Nazi persecution of the Catholic Church in Germany

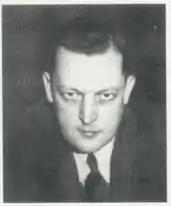
Adalbert Probst, national director of the Catholic Youth Sports Association, murdered in the Night of the Long Knives

Hitler moved quickly to eliminate Political Catholicism. The Nazis arrested thousands of members of the German Centre Party. The Catholic Bavarian People's Party government had been overthrown by a Nazi coup on 9 March 1933. Two thousand functionaries of the Party were rounded up by police in late June, and it, along with the national Centre Party, was dissolved in early July. The dissolution left modern Germany without a Catholic Party for the first time. Vice Chancellor Franz von Papen meanwhile negotiated a Reich Concordat with the Vatican, which prohibited clergy from participating in politics. Ian Kershaw wrote that the Vatican was anxious to reach agreement with the new government, despite "continuing molestation of Catholic clergy, and other outrages committed by Nazi radicals against the Church and its organisations". Hitler, nevertheless, had a "blatant disregard" for the Concordat, wrote Paul O'Shea, and its signing was to him merely a first step in the "gradual suppression of the Catholic Church in Germany". Anton Gill wrote that "with his usual irresistible, bullying technique, Hitler then proceeded to take a mile where he had been given an inch" and closed all Catholic institutions whose functions weren't strictly religious: